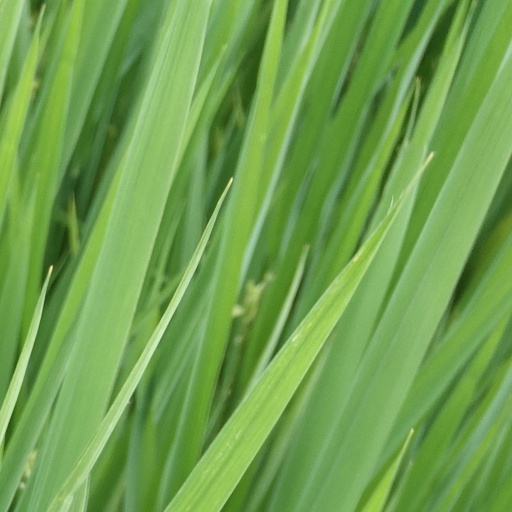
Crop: rice